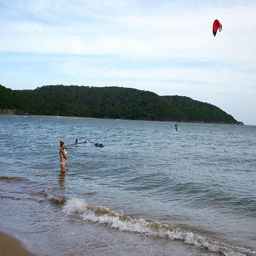
A woman standing knee deep in the ocean watching others fly kites.
A woman wading in the ocean near some swimmers.
A beach with people swimming and a flying kite.
A woman standing in the shore as the waves come
A woman standing in the surf watches as another parasails in the distance